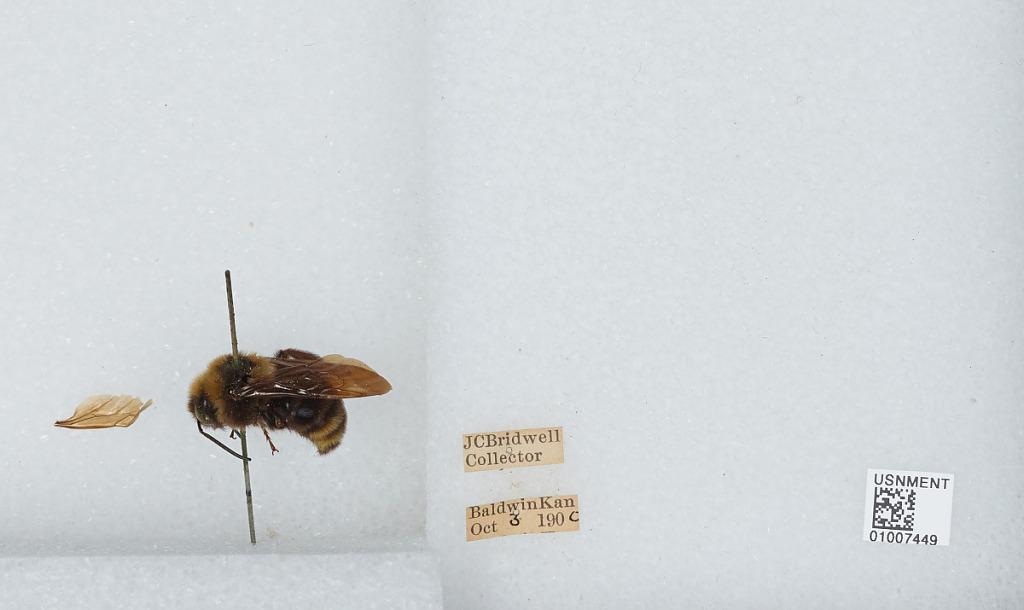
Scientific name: Bombus (Fervidobombus) fervidus fervidus (Fabricius)
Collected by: J. Bridwell
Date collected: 1900-10-3
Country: United States
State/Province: Kansas
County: Douglas
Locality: Baldwin
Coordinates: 38.7775, -95.1875